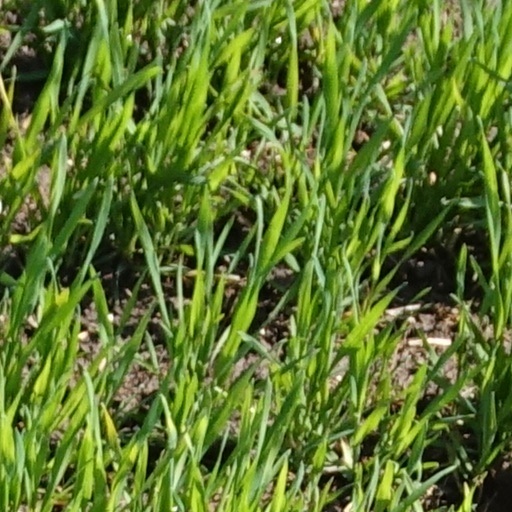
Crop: wheat